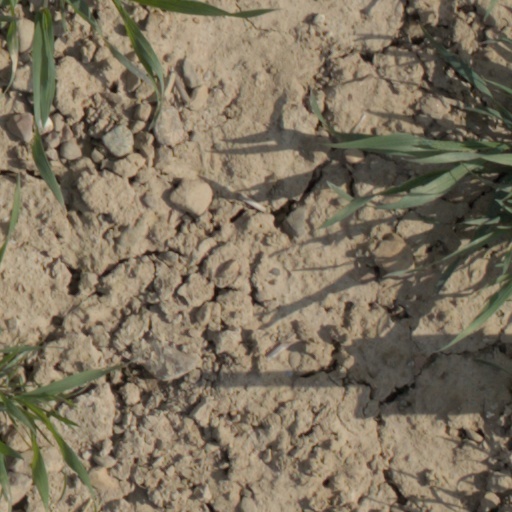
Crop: wheat